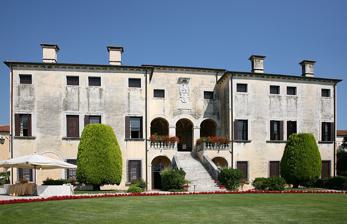
Building: Villa Godi
Country: Italy
Year built: 1542
UNESCO World Heritage Site in Veneto, Italy Villa Godi UNESCO World Heritage Site Location Lugo di Vicenza , Province of Vicenza , Veneto , Italy Part of City of Vicenza and the Palladian Villas of the Veneto Criteria Cultural: (i), (ii) Reference 712bis-024 Inscription 1994 (18th Session ) Extensions 1996 Area 2.78 ha (6.9 acres) Website www .villagodi .com /english Coordinates 45°44′44″N 11°32′05″E / 45.74565°N 11.53472°E / 45.74565; 11.53472 Location of Villa Godi in Veneto Show map of Veneto Villa Godi (Italy) Show map of Italy Villa Godi is a patrician villa in Lugo di Vicenza , Veneto , northern Italy . It was one of the first projects by Italian Renaissance architect Andrea Palladio , as attested in his monograph I quattro libri dell'architettura . The work was commissioned by the brothers Girolamo, Pietro and Marcantonio Godi, started in 1537 and concluded in 1542, with later modifications to the rear entry and gardens. The villa has been designated by UNESCO as part of the World Heritage Site " City of Vicenza and the Palladian Villas of the Veneto ". The villa and extensive gardens are open to the public in the afternoon, year round. The building also houses a museum of archeology in the basement, with hundreds of fossils of plant and animal life in the region. Its large park was laid out in the 19th century and was used as a film location for Senso . Architecture The building lacks of ornamentation usually associated with Palladio's mature work, and for the refined, symmetrical proportions of the façade and massing of the structure. The plan is arranged with suites of apartments arranged symmetrically on each side of the main sala and a recessed entry loggia . The plan published in I quattro libri dell'architettura twenty-eight years after the building's completion is probably a revision of Palladio's original design and includes an extensive complex of farm buildings, which are not part of the actual realisation. This early work by Palladio still demonstrates characteristics of the architecture of his time. A harmonic unity of landscape and architecture does not yet seem to have been an aspiration. The building is a massive block consisting of three distinct parts. The public space of the reception area (the sala) is clearly distinguished from the domestic living areas and the ensemble does not present a unified appearance. The flight of entrance steps is flanked by balusters and its width corresponds to the middle arch of the arcade of the loggia. Villa Godi from I quattro libri dell'architettura (1570) Cross section (Ottavio Bertotti Scamozzi, 1778) Frescoes Salon in the centre of the villa The interior was decorated with frescoes initially by Gualtiero Padovano , and later by Giovanni Battista Zelotti and Battista del Moro . Their "Hall of the Muses" includes depictions of caryatids within a composition of muses and poets in Arcadian landscapes. Ruins of a Greek temple also form the backdrop for the depiction of Olympian gods . This is followed by symbols of peace and justice, a common theme in Venetian villas following the War of the League of Cambrai and the desire for a new Pax Venetiana , or great peace within the Republic of Venice . Gallery The loggia See also Palladian architecture Palladian Villas of the Veneto References